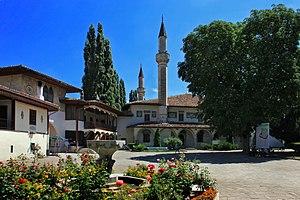
La Crimée est une péninsule située au sud de l'Ukraine et à l'ouest du kraï de Krasnodar en Russie, qui s'avance dans la mer Noire. La péninsule de Crimée est réputée pour son climat méditerranéen, ses vignobles, ses vergers, ses lieux de villégiatures, ses sites archéologiques, et aussi ses stations balnéaires dont notamment celles de Théodosie, de Soudak, d'Alouchta mais également celle de Yalta, où ont été signés en 1945 les accords de partage de l'Europe entre Staline, Roosevelt et Churchill. Sebastopol est également célèbre, depuis 1783, pour sa base navale qui accueille la flotte de la mer Noire de la marine russe.